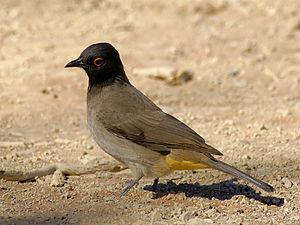
Un bulbul brunoir, à Sossusvlei, dans le Désert de Namib
Le Bulbul brunoir est une espèce de passereau de la famille des Pycnonotidae.